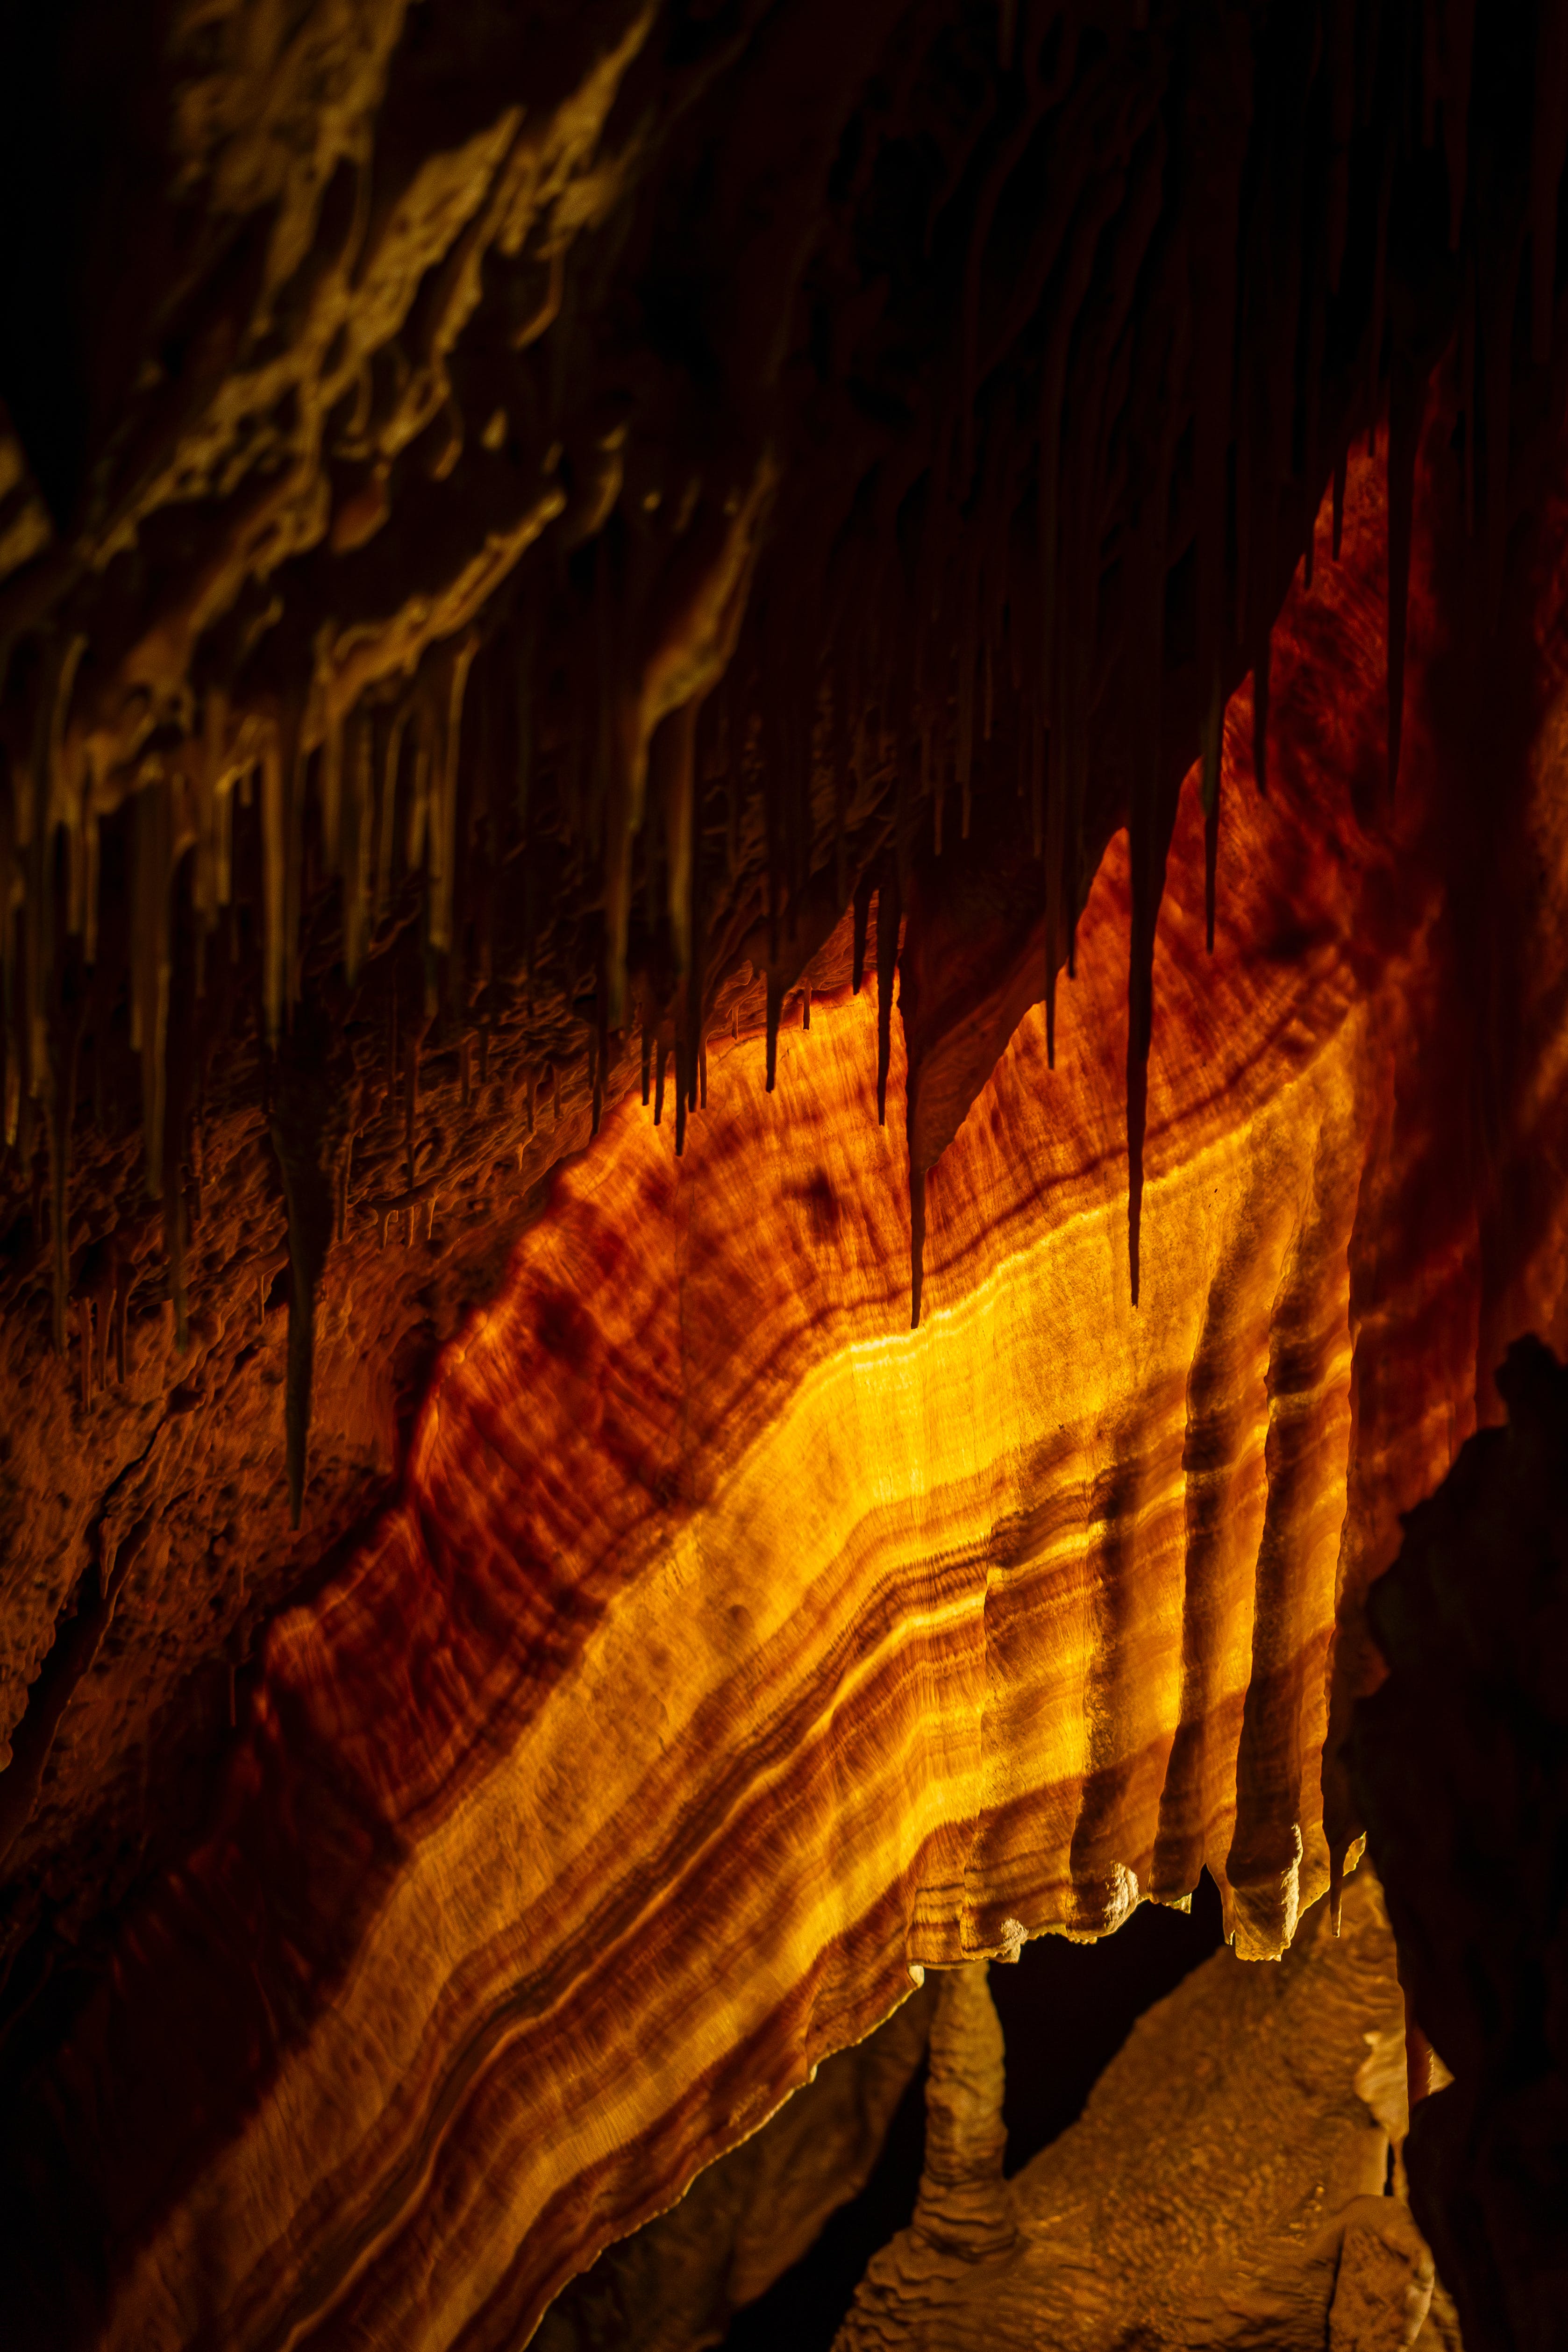
city, stalagmite, speleothem, natural landscape, stalactite, cave, Soda straw, geological phenomenon, formation, landscape, Tints and shades, erosion, arch, rock, badlands, darkness, bedrock, intrusion, outcrop, narrows, soil, mountain, fault, plateau